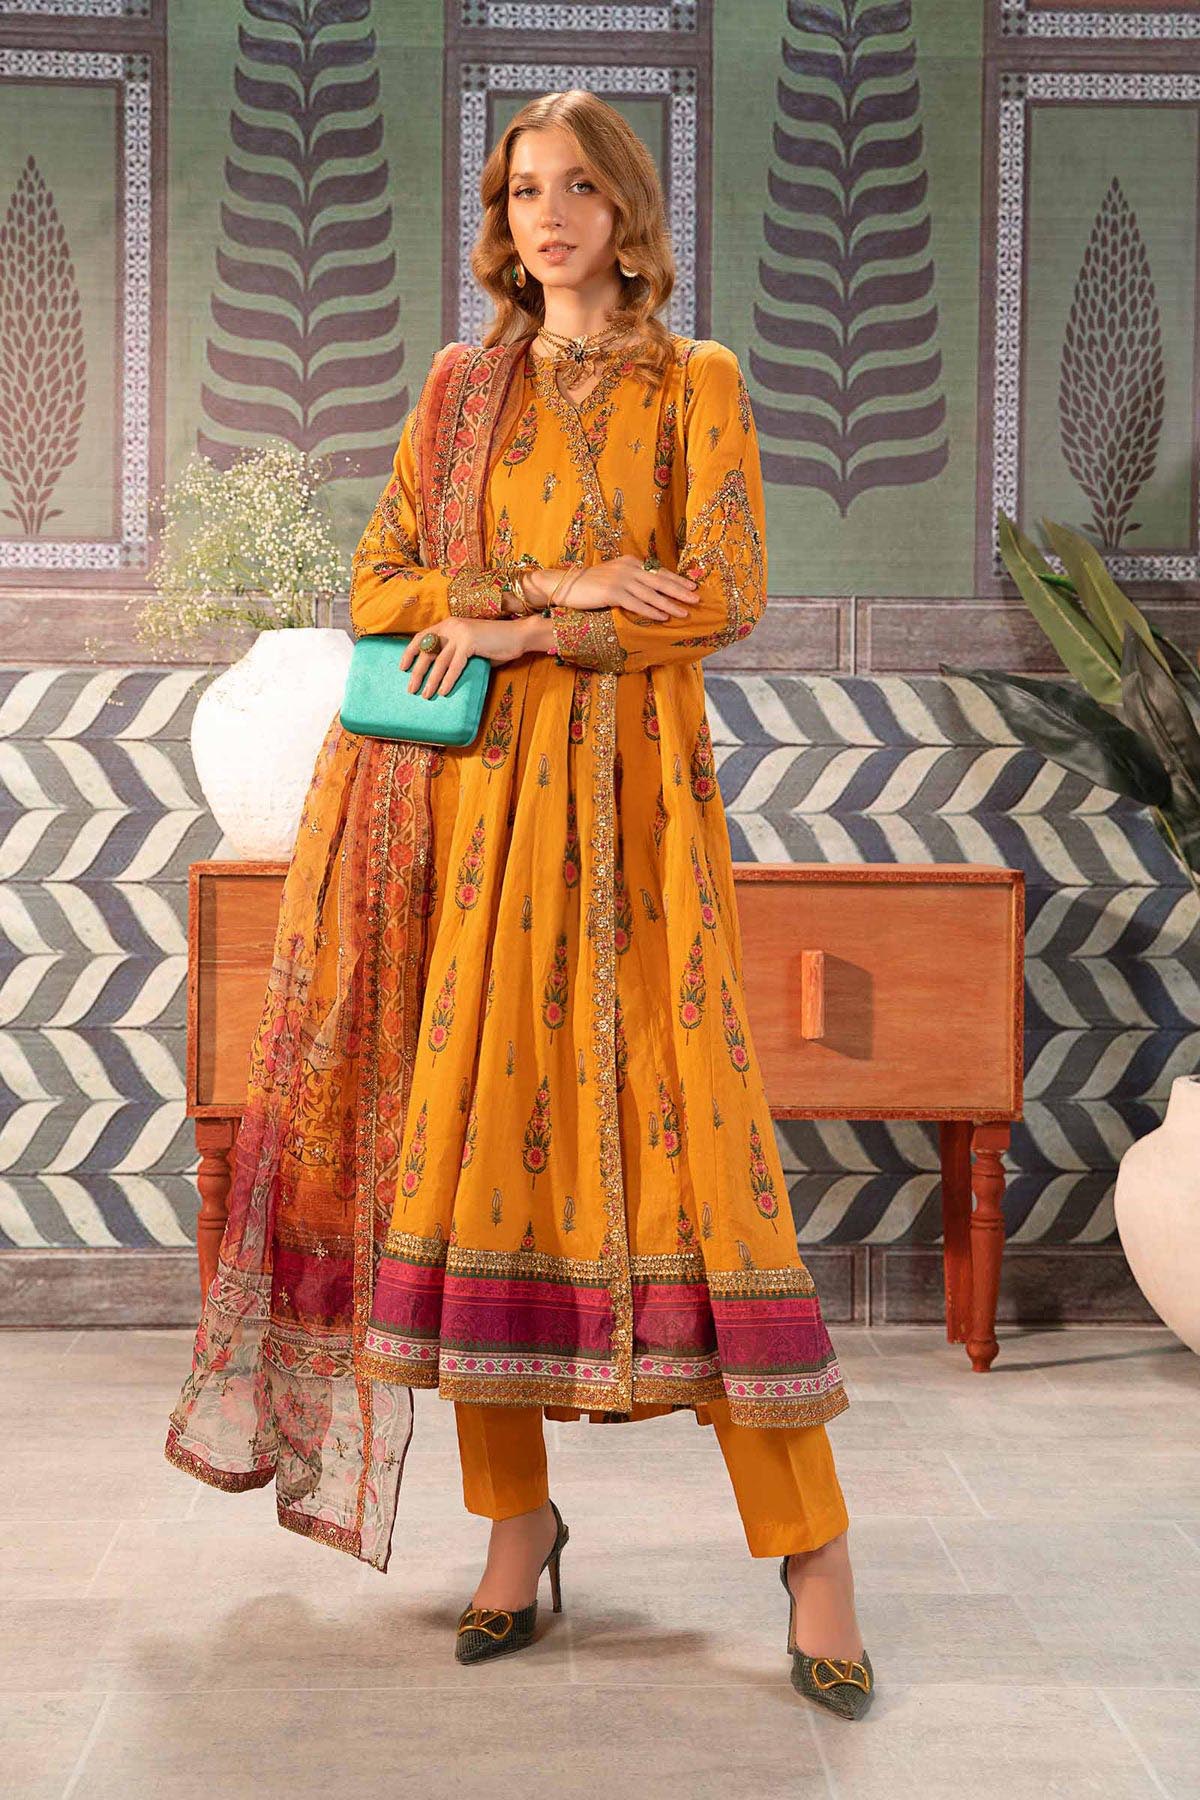
mustard multi embroidered salwar suit